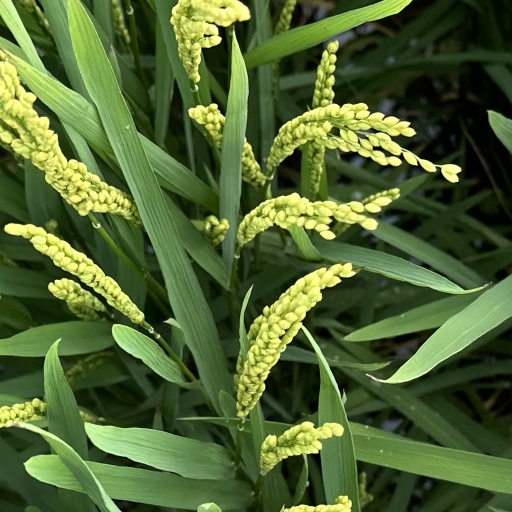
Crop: rice